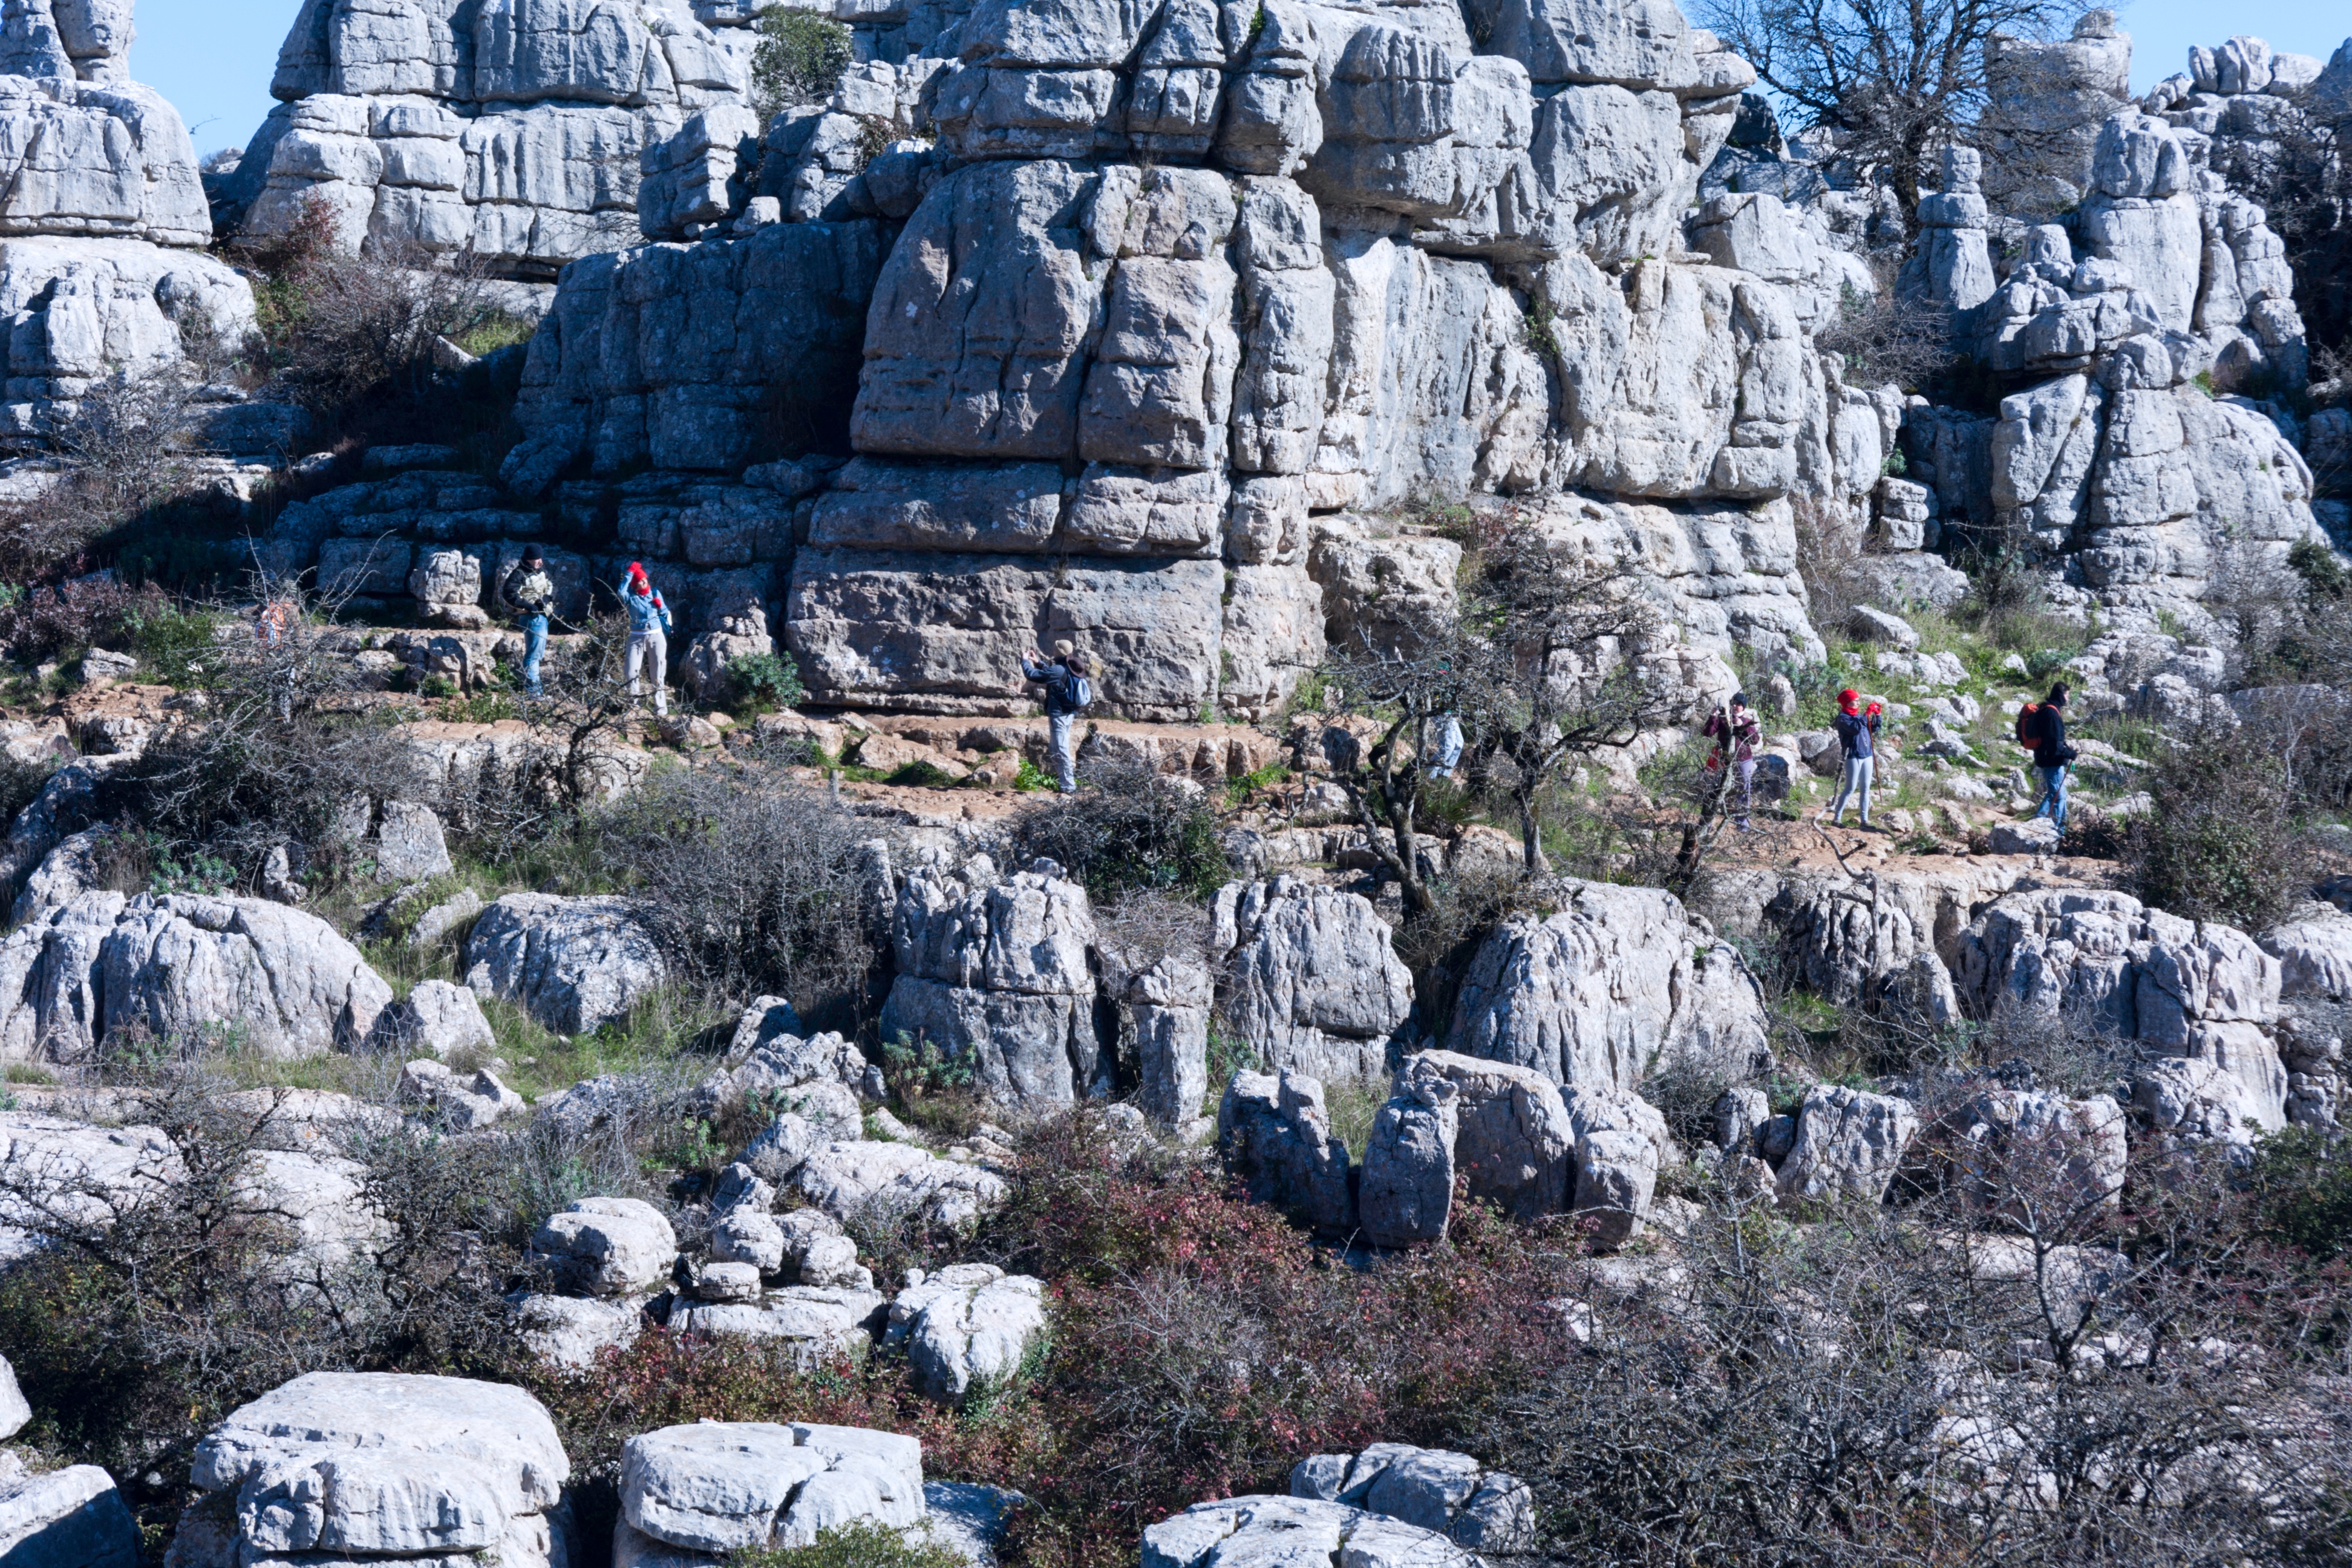
rock, mountain, park, tourism, terrain, geology, water feature, ancient history